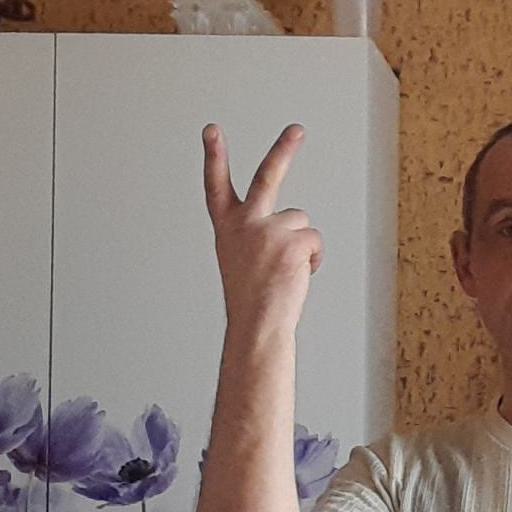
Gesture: peace_inverted